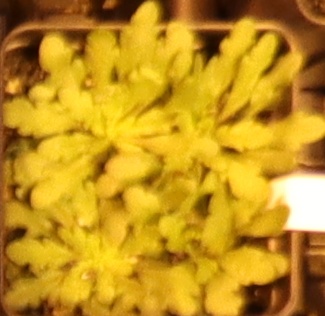
Label: Horseweed